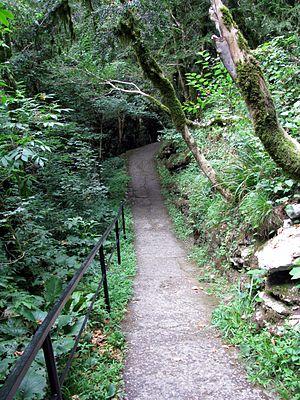
Sotchi est une ville et une station balnéaire du kraï de Krasnodar, en Russie. Elle est située au bord de la mer Noire, dans la partie russe du Caucase. La région a autrefois appartenu aux territoires de la Circassie. La ville est fondée en 1838, avec l'implantation d'un fort russe. Sa population s'élevait à 368 011 habitants en 2013. Sotchi forme avec les villes avoisinantes une ville-arrondissement, dont elle est le chef-lieu administratif. L'ensemble comptait 445 209 habitants en 2013. Sotchi a été la ville hôte des Jeux olympiques d'hiver de 2014, son parc olympique est aujourd'hui le théâtre du Grand Prix de Russie de Formule 1, et la ville fut l'un des sites de la Coupe du monde de football de 2018.
Avec sa situation de zone tampon entre l'Europe orientale, la méditerranée et l'Asie occidentale, la chaîne du Caucase possède une biodiversité particulièrement riche, ce qui lui vaut d'être classée comme un point chaud de biodiversité par le Conservation International.